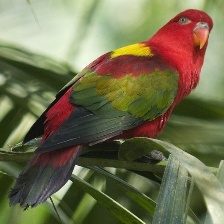
Species: CHATTERING LORY
Scientific name: LORIUS GARRULUS
ImageNet parent category: lorikeet